Sami Anttila

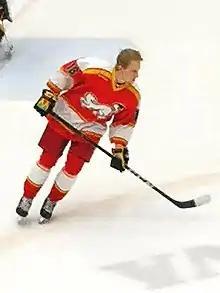
Shown playing in 2019

Sami Anttila (born 8 February 1995) is a Finnish former ice hockey forward who played for Oulun Kärpät of the Finnish Liiga.